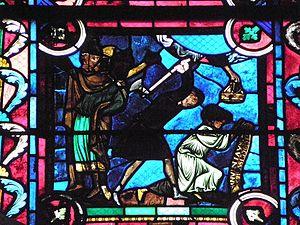
Martyre de Saint-Savinien. Vitrail de la chapelle axiale de la métropole Saint-Étienne de Sens (89).
Savinien de Sens vécut au IIIᵉ siècle. Il fut envoyé de Rome vers les Gaules avec ses compagnons Potentien et Altin. C'est un saint fêté le 31 décembre.